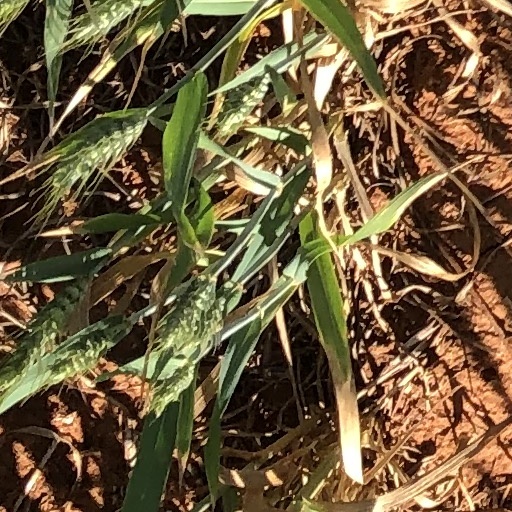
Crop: wheat